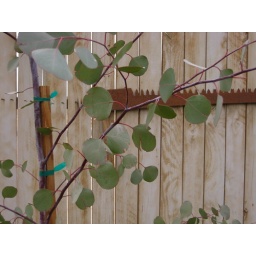
One of our silver dollar Eucalyptus trees and an antique saw in the background.